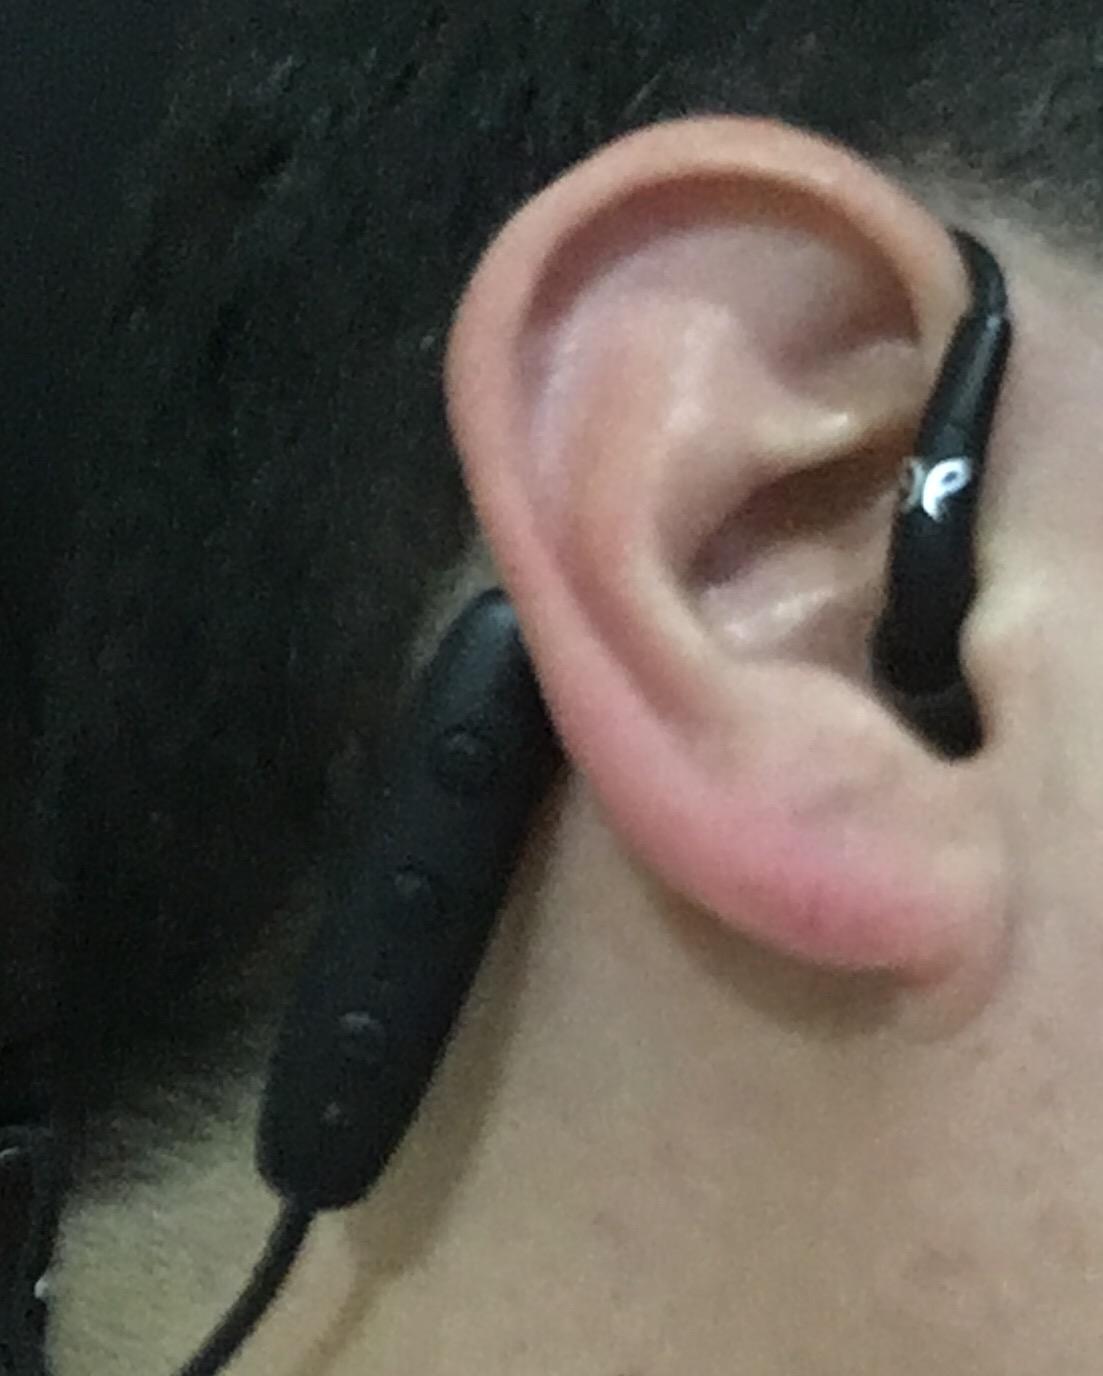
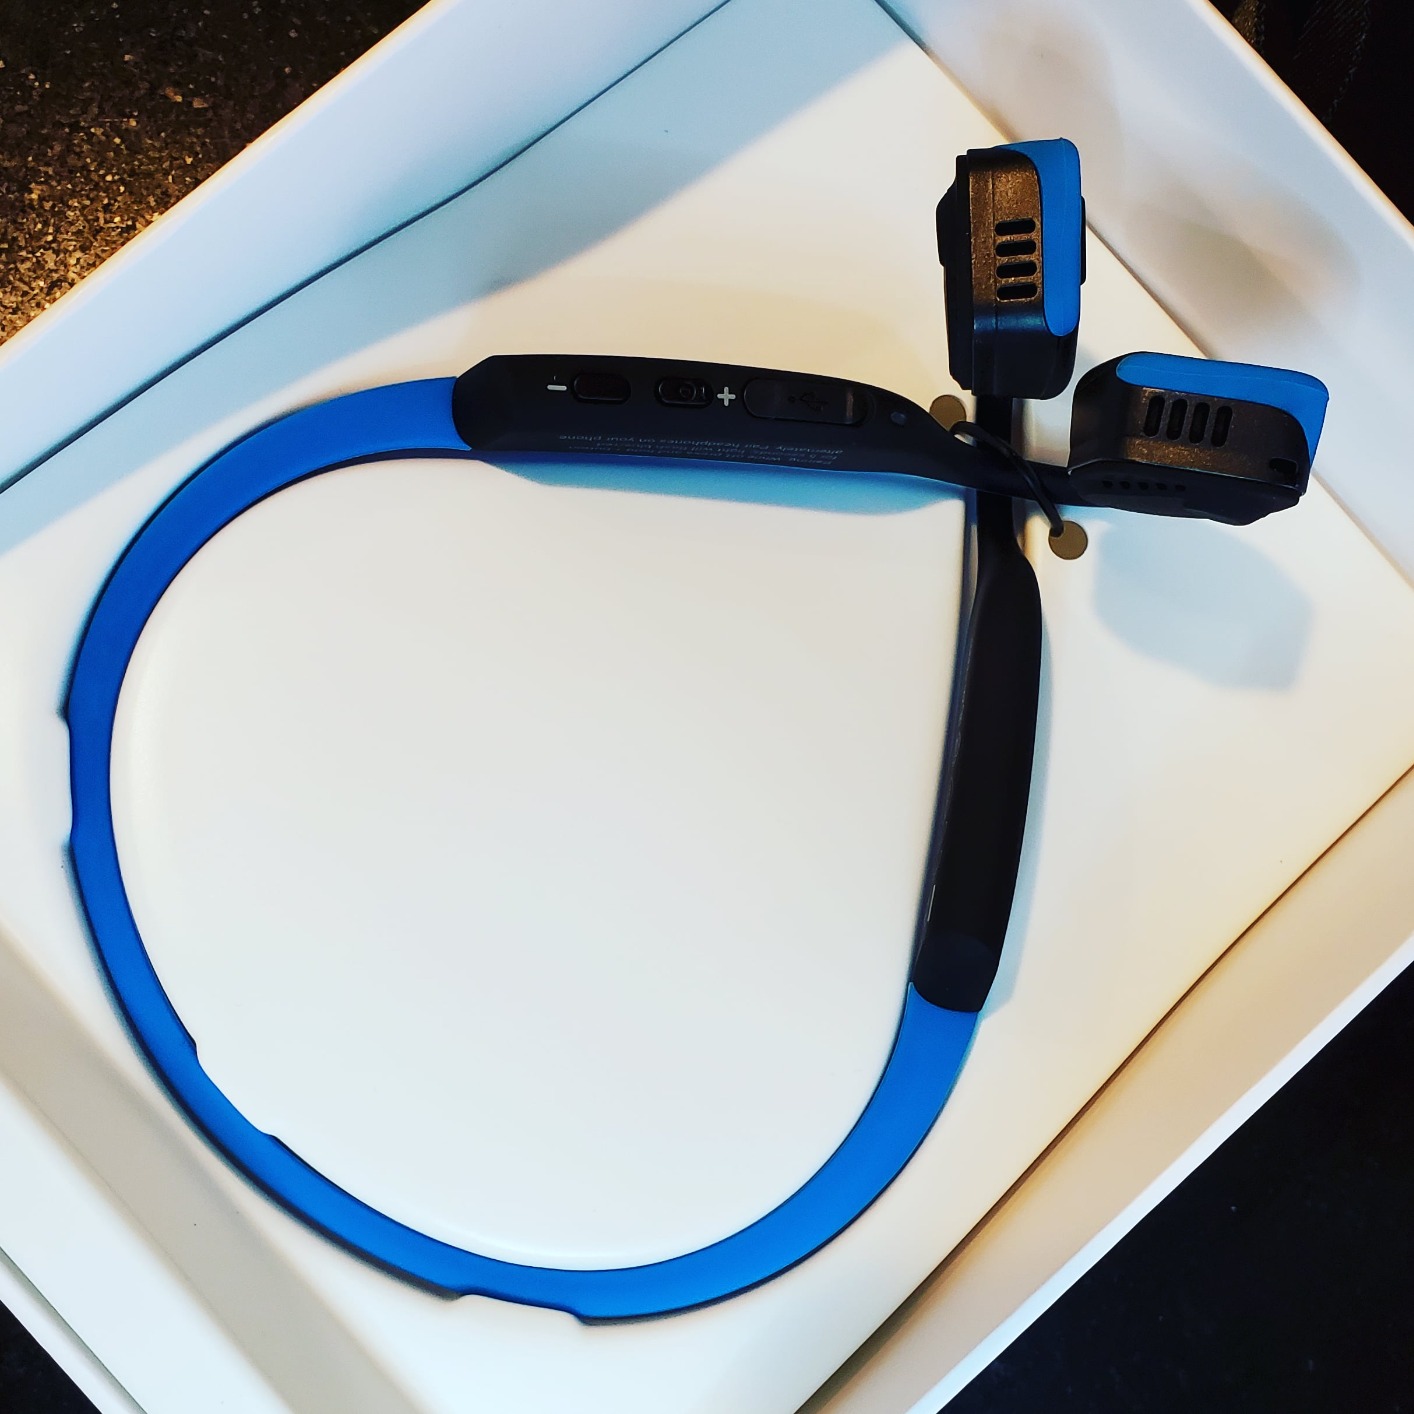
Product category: headphones
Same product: no